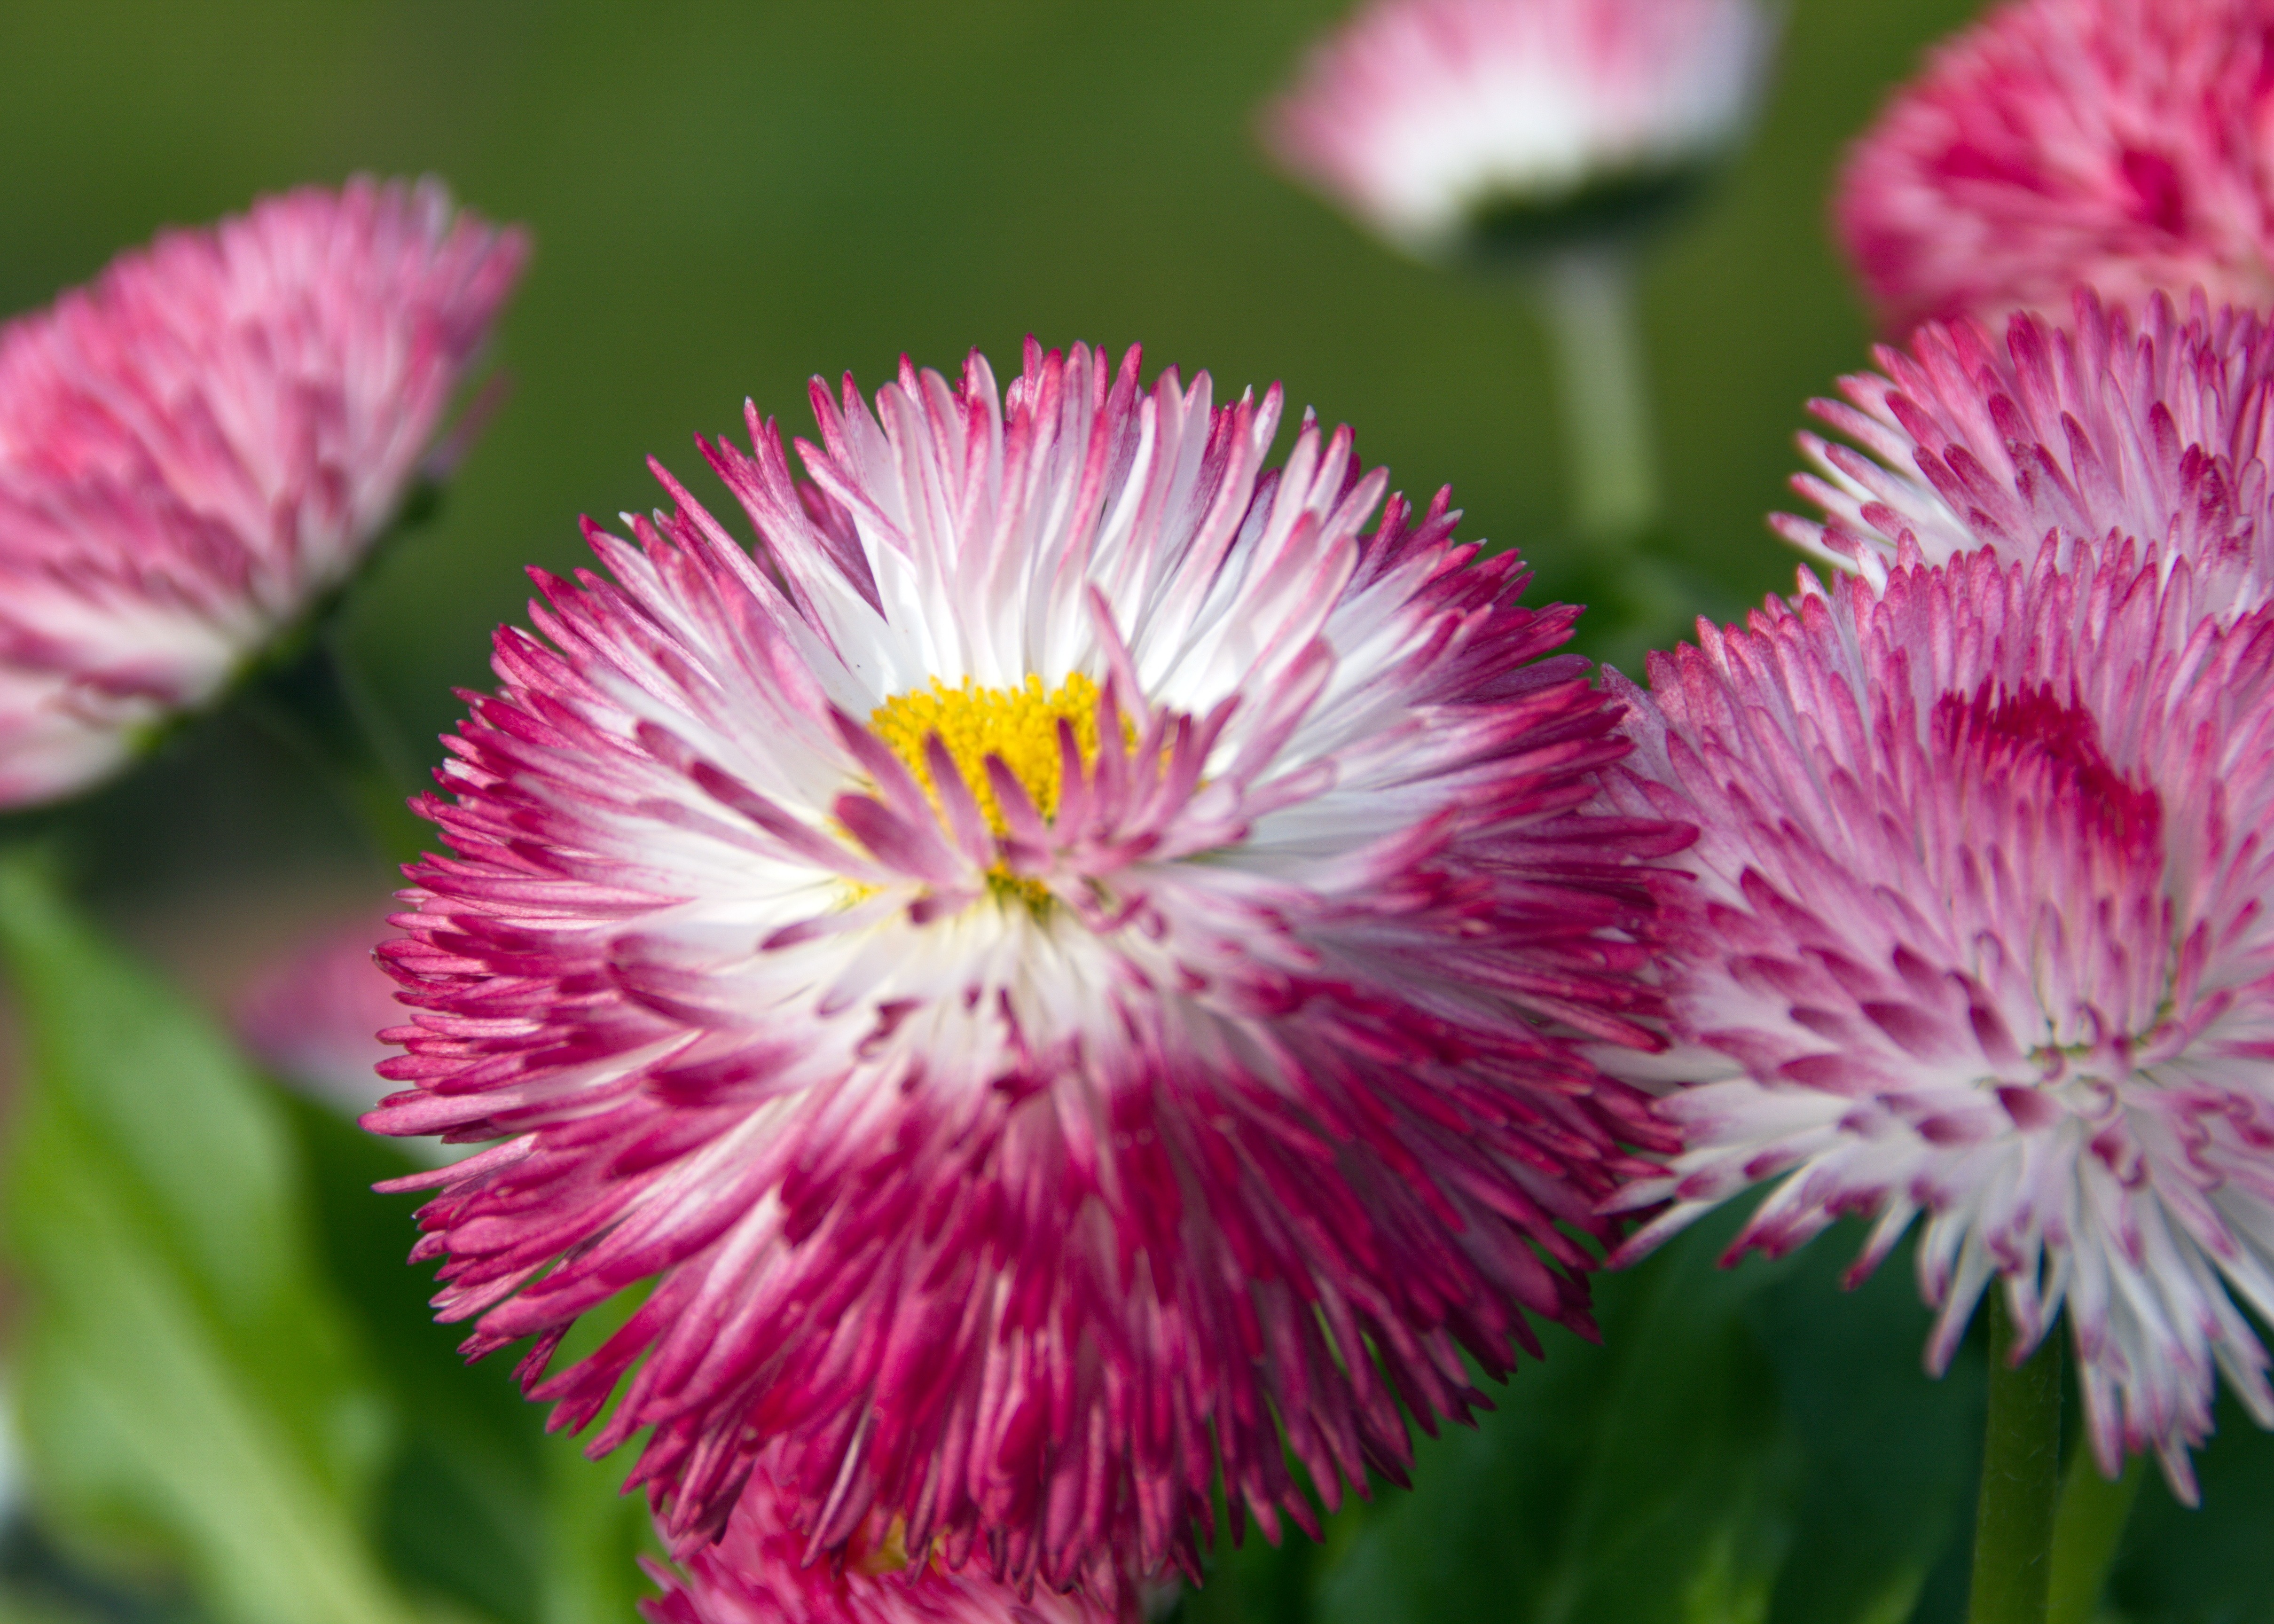
blossom, plant, stem, leaf, flower, petal, bloom, floral, daisy, environment, herb, natural, botany, agriculture, flora, botanical, wildflower, close up, outdoors, vegetation, daisies, horticulture, dianthus, organic, macro photography, flowering plant, daisy family, annual plant, plant stem, land plant